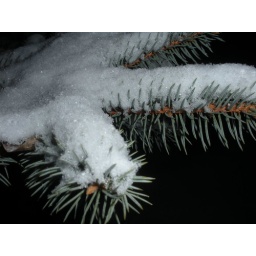
Snow fell on a spruce tree at my mom's house in South Milwaukee